Ornate stipplethroat

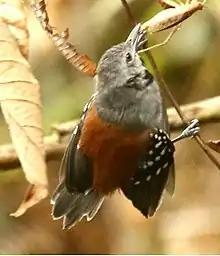
Wildsumaco Lodge - Ecuador

The ornate stipplethroat (Epinecrophylla ornata), formerly called the ornate antwren, is a species of bird in subfamily Thamnophilinae of family Thamnophilidae, the "typical antbirds". It is found in Bolivia, Brazil, Colombia, Ecuador, and Peru.